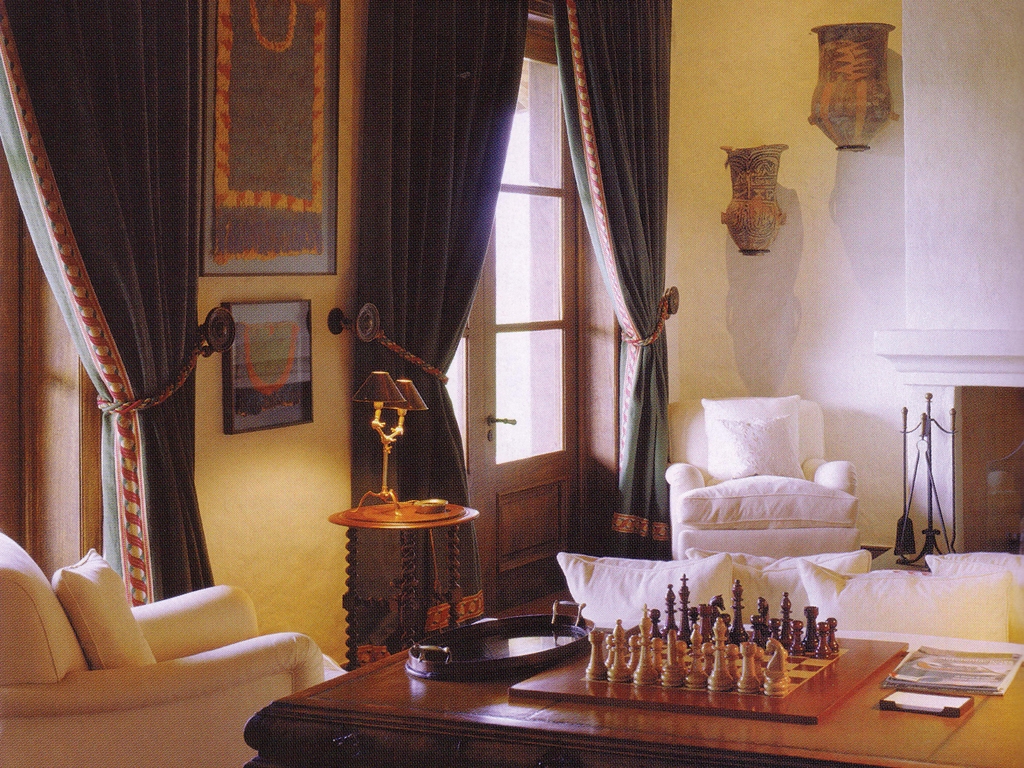
Room type: livingroom